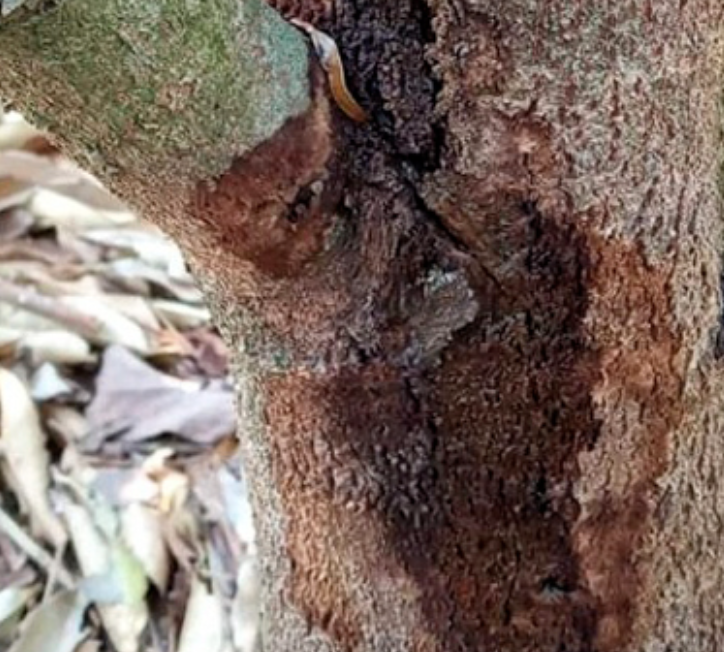
Label: stem_cracking_ gummosis